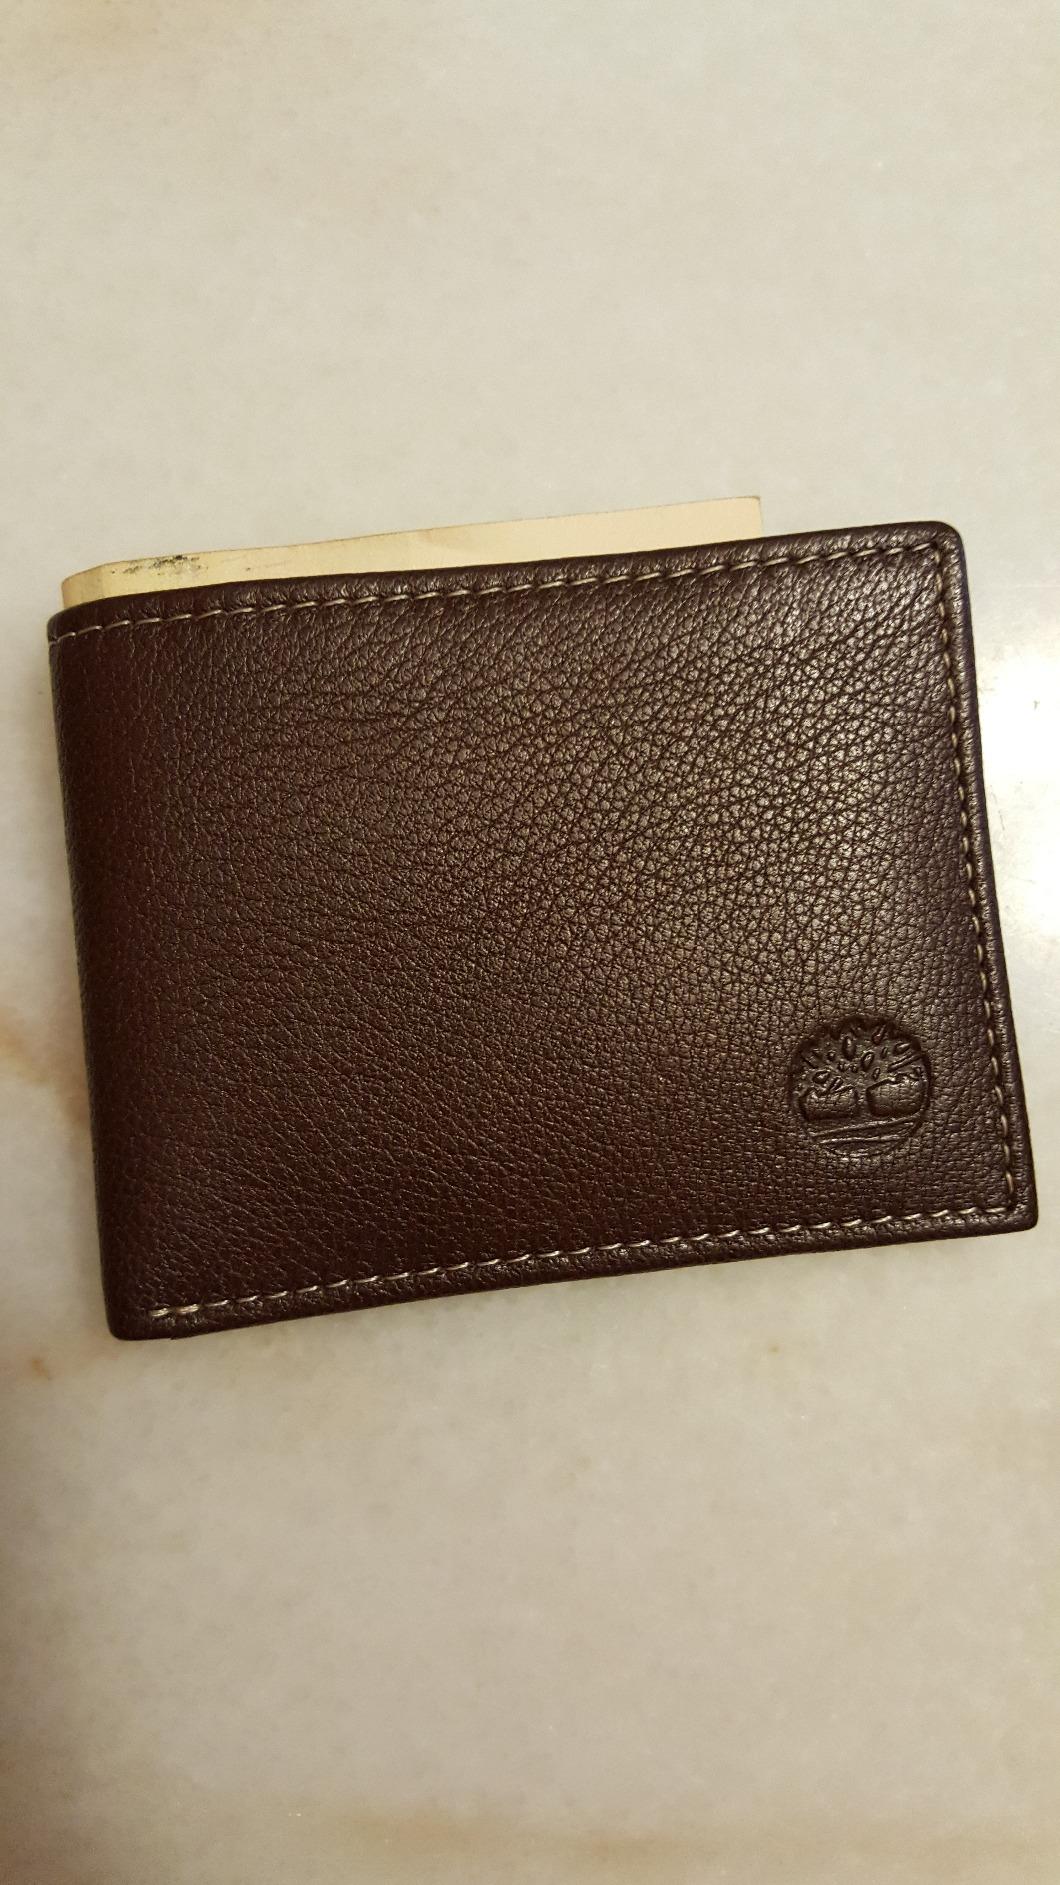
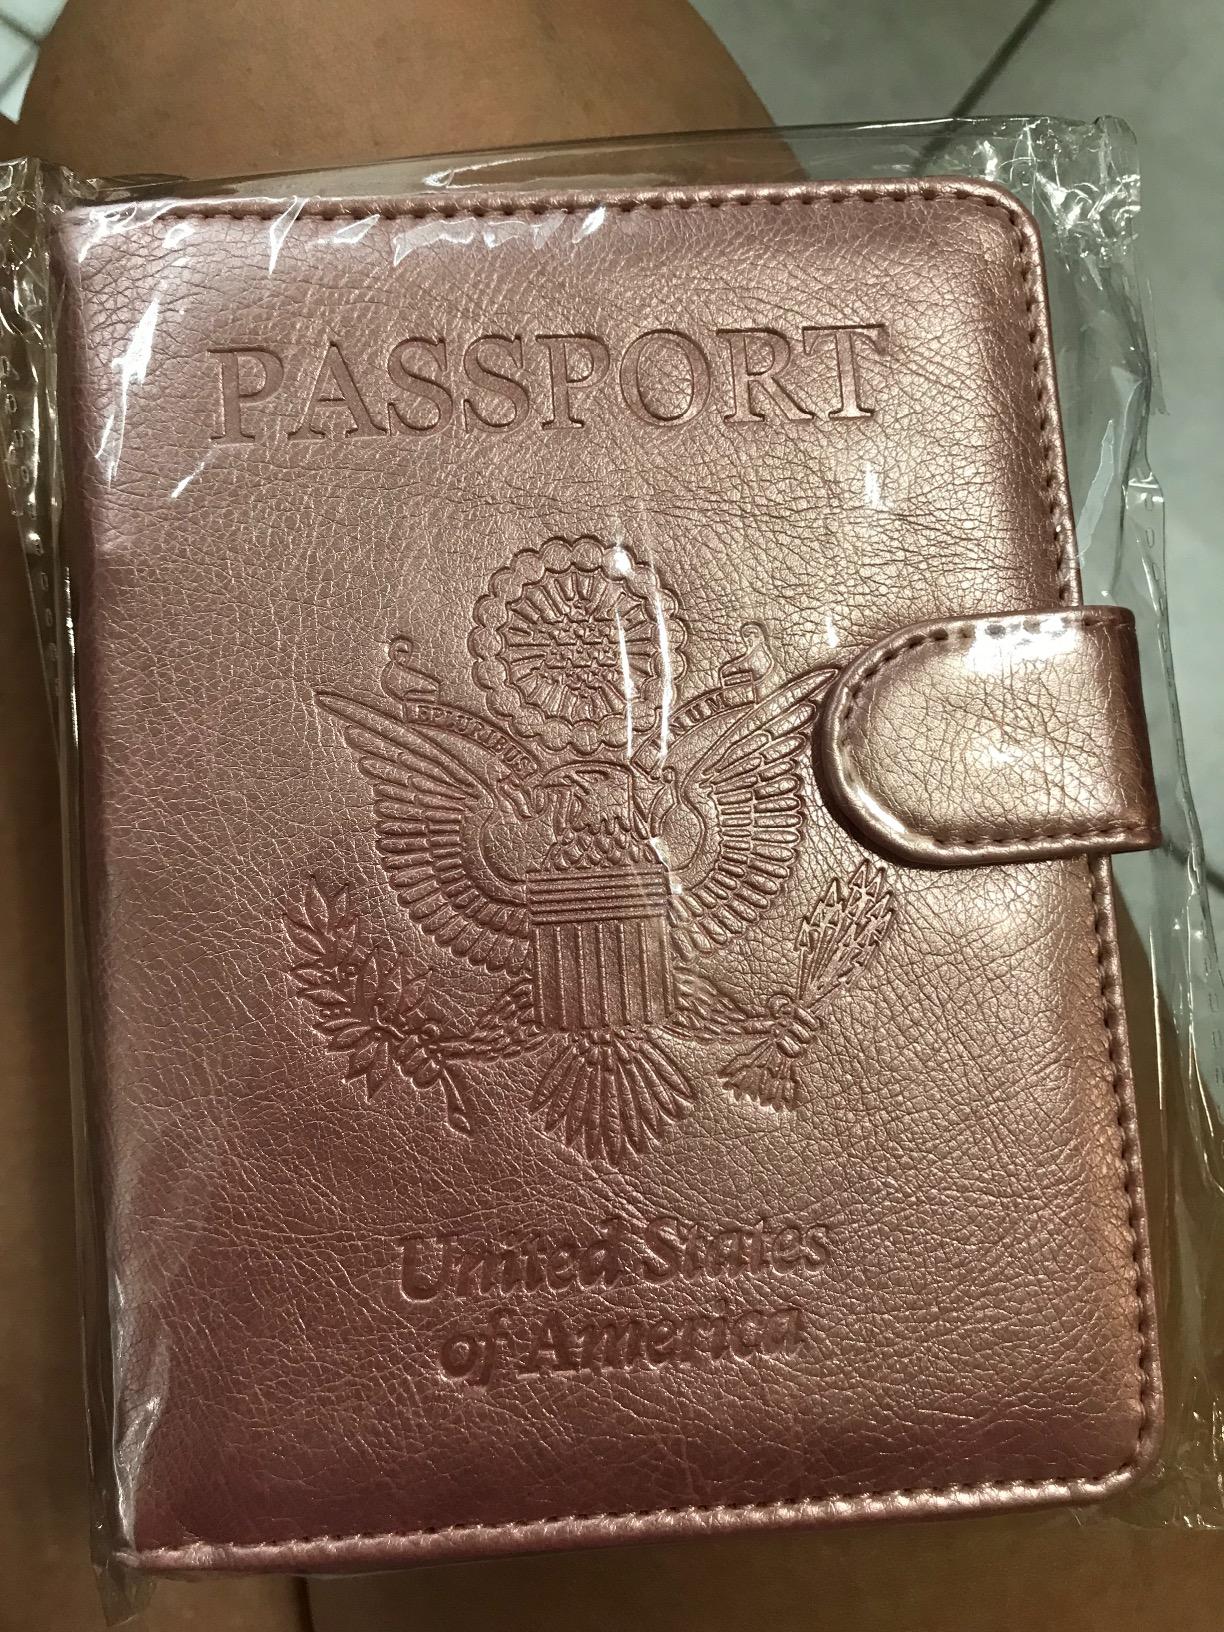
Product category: accessories_wallet
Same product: no